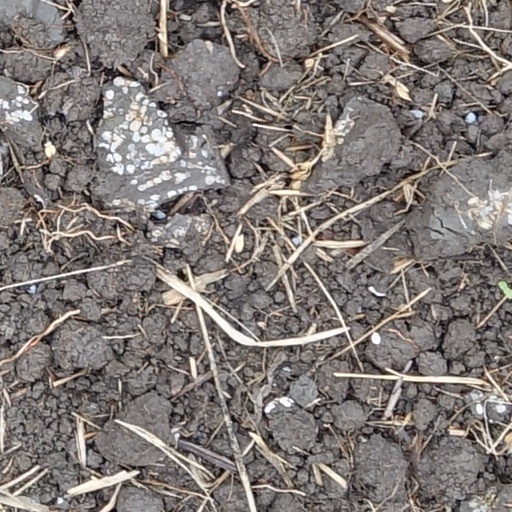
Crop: wheat